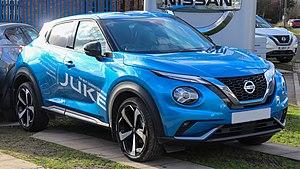
La plate-forme CMF est une plate-forme développée par le groupe Renault-Nissan-Mitsubishi. Elle est utilisée depuis 2013.